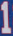
Number: 1